Ancient Macedonians

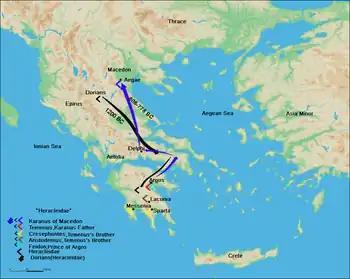
The route of the Argeads from Argos, Peloponnese to Macedonia

The earliest sources, Herodotus and Thucydides, called the royal family "Temenidae". In later sources (Strabo, Appian, Pausanias) the term "Argeadae" was introduced. However, Appian said that the term Argeadae referred to a leading Macedonian tribe rather than the name of the ruling dynasty. The connection of the Argead name to the royal family is uncertain. The words "Argead" and "Argive" derive via Latin "Argīvus" from ("Argeios"), meaning "of or from Argos", and is first attested in Homer, where it was also used as a collective designation for the Greeks ("Ἀργείων Δαναῶν", "Argive Danaans"). The most common connection to the royal family, as written by Herodotus, is with Peloponnesian Argos. Appian connects it with Orestian Argos. According to another tradition mentioned by Justin, the name was adopted after Caranus moved Macedonia's capital from Edessa to Aegae, thus appropriating the name of the city for its citizens. A figure, Argeas, is mentioned in the "Iliad" (16.417).